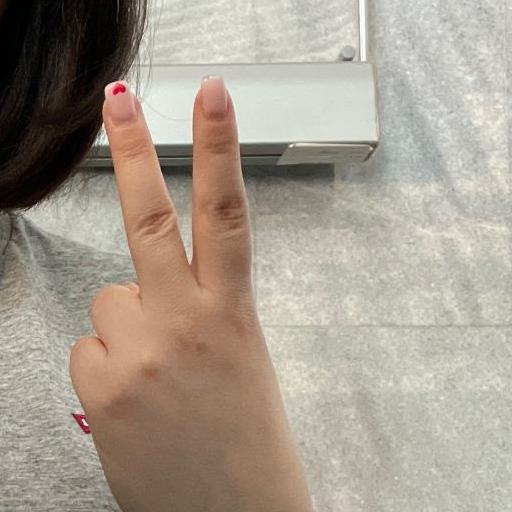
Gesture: peace_inverted